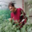
Label: man